Hippopotamus lemerlei

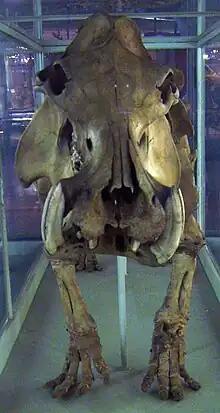
Skeleton at the Natural History Museum, Berlin

"Hippopotamus lemerlei" bones have been mostly discovered in the rivers and lakes (riparian environments) of western Madagascar, suggesting a habitat very similar to that of the modern hippo of modern Africa. "H. lemerlei" also shared the high-placed eyes that make it easier to see while submerged.